Kalithattu (rest house)

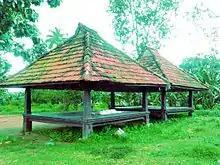
Kalithattu in Kerala.

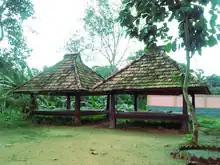
Kalithattus in Kerala

Kalithattu (Malayalam: കളിത്തട്ട്) is a type of wayside public rest house in Kerala and surrounding regions in southern India. Kalithattu are public rest-house built in villages, towns, agriculture fields and near temples for locals, pilgrims, travelers, and traders to rest. In villages, it was used by those involved in agriculture, long-distance travelers to relieve fatigue and locals to attend cultural meetings. Kalithattus are traditionally built from wood, they have wooden pillars, wooden floors and sloping roofs with two gables.